ARA FC

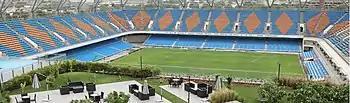
Panoramic view of the stadium

ARA FC has its women's football team that competes in the Indian Women's League, the highest division of Indian women's football. Before the kick-off of 2021–22 Indian Women's League season, four teams including ARA Women from four states played each other once in April 2022, in the qualifying round at the Ambedkar Stadium in New Delhi and they qualified for the final round after topping the group.